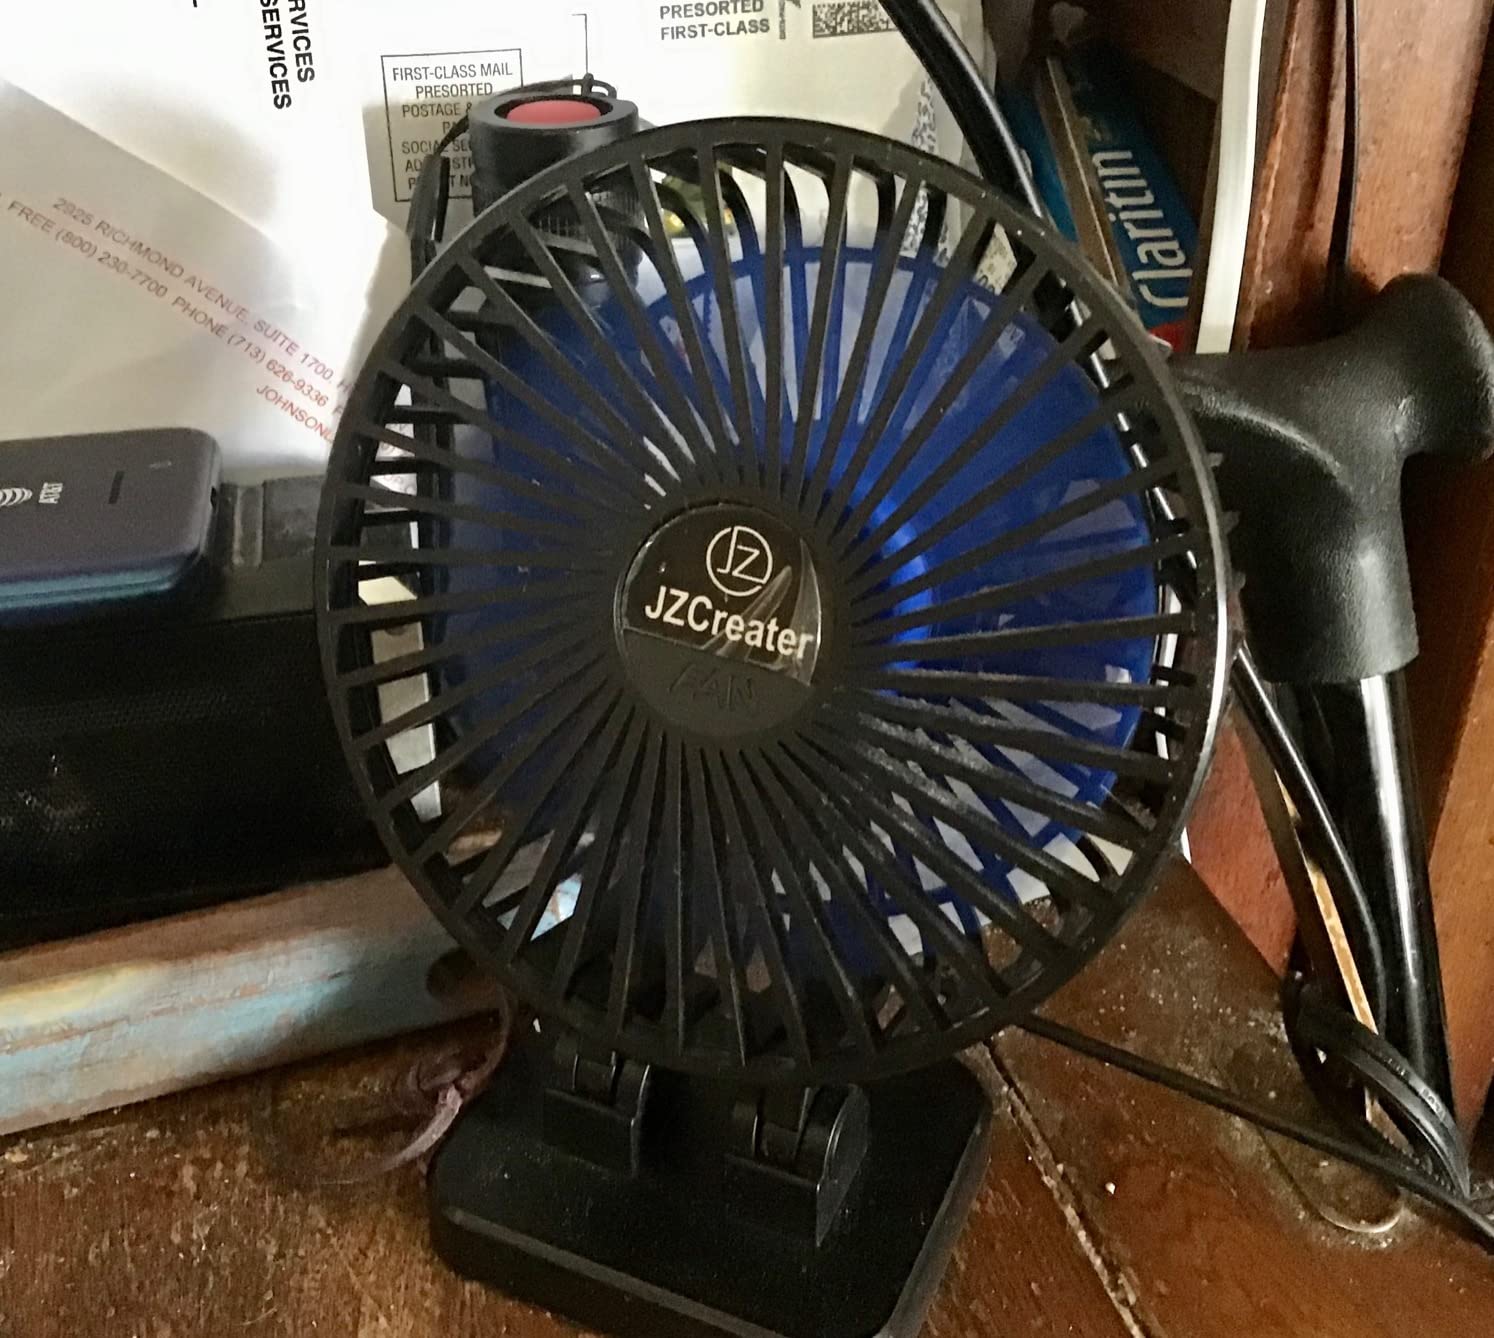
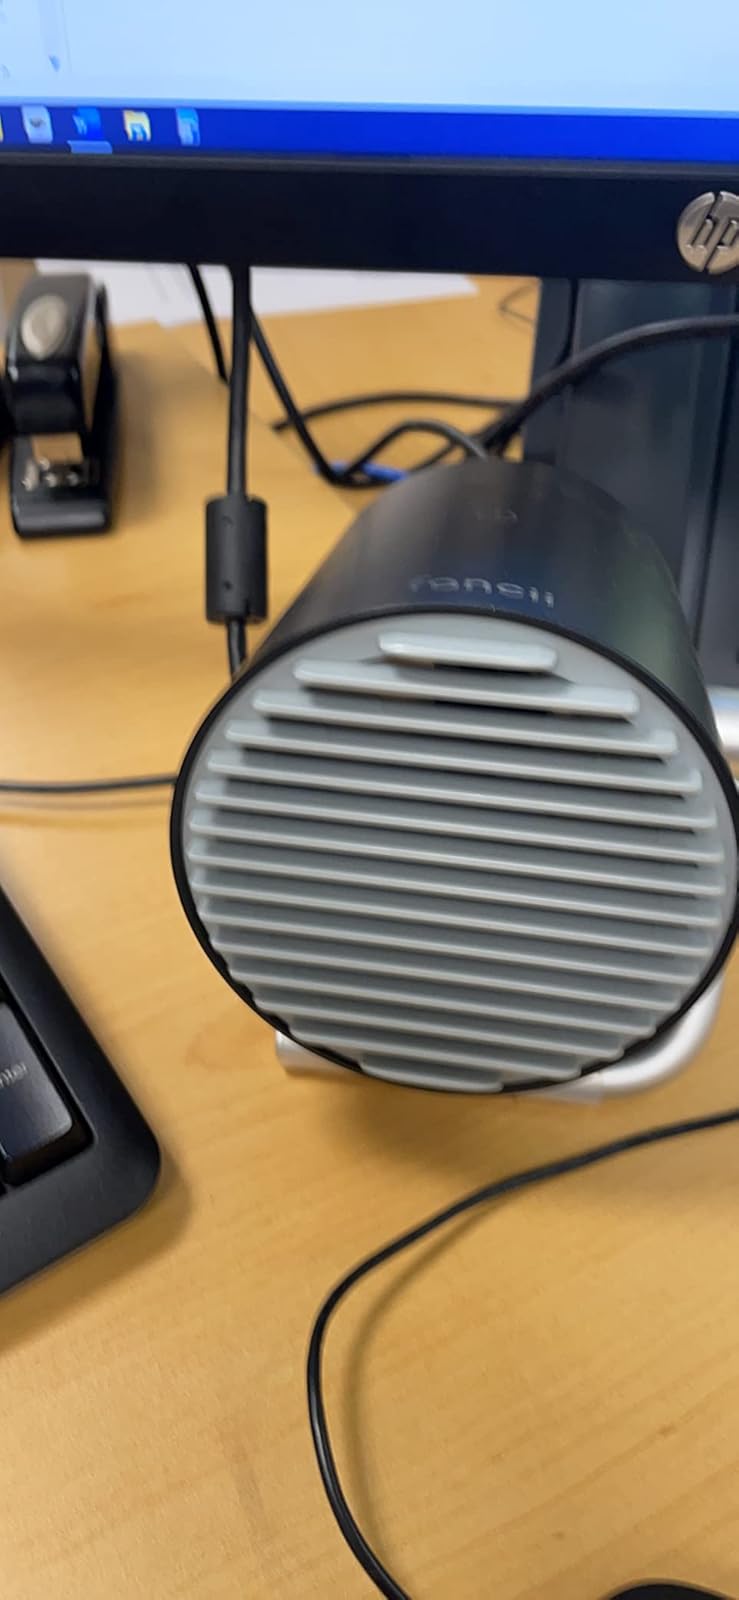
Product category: fan
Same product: no